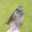
Label: bird